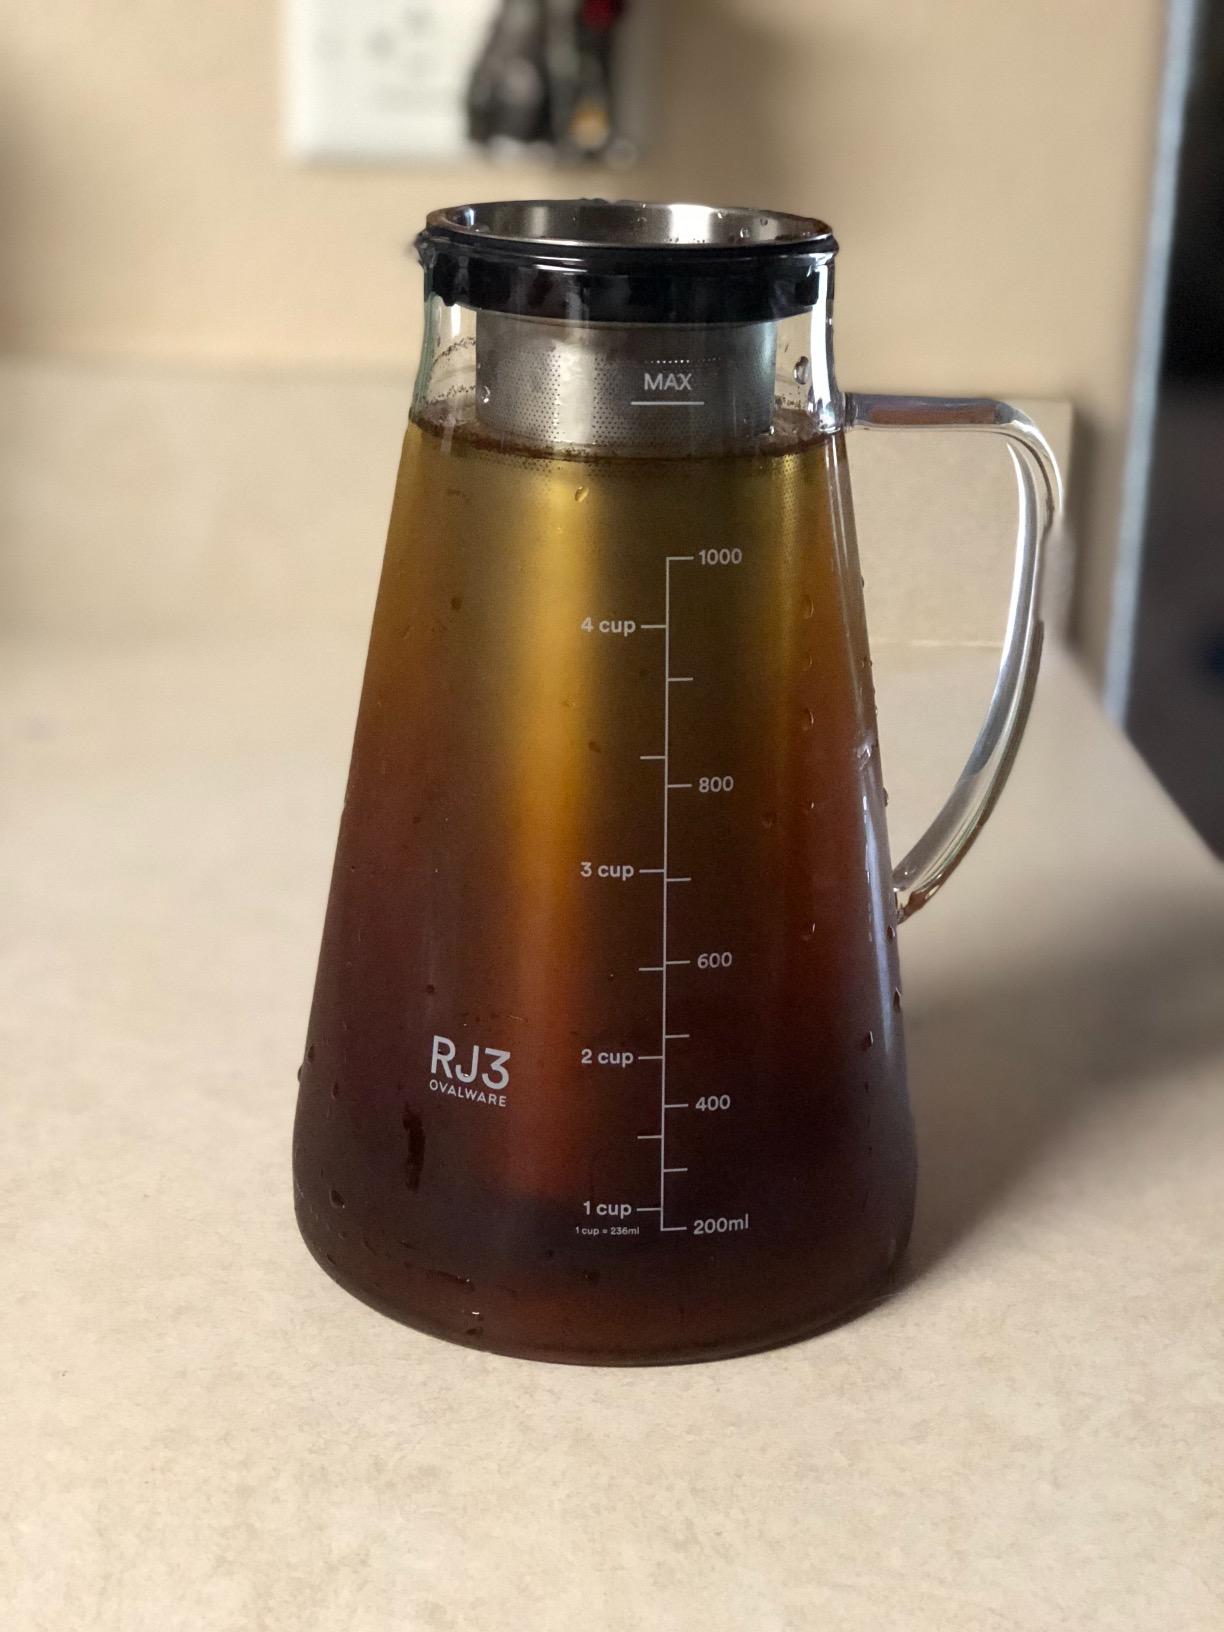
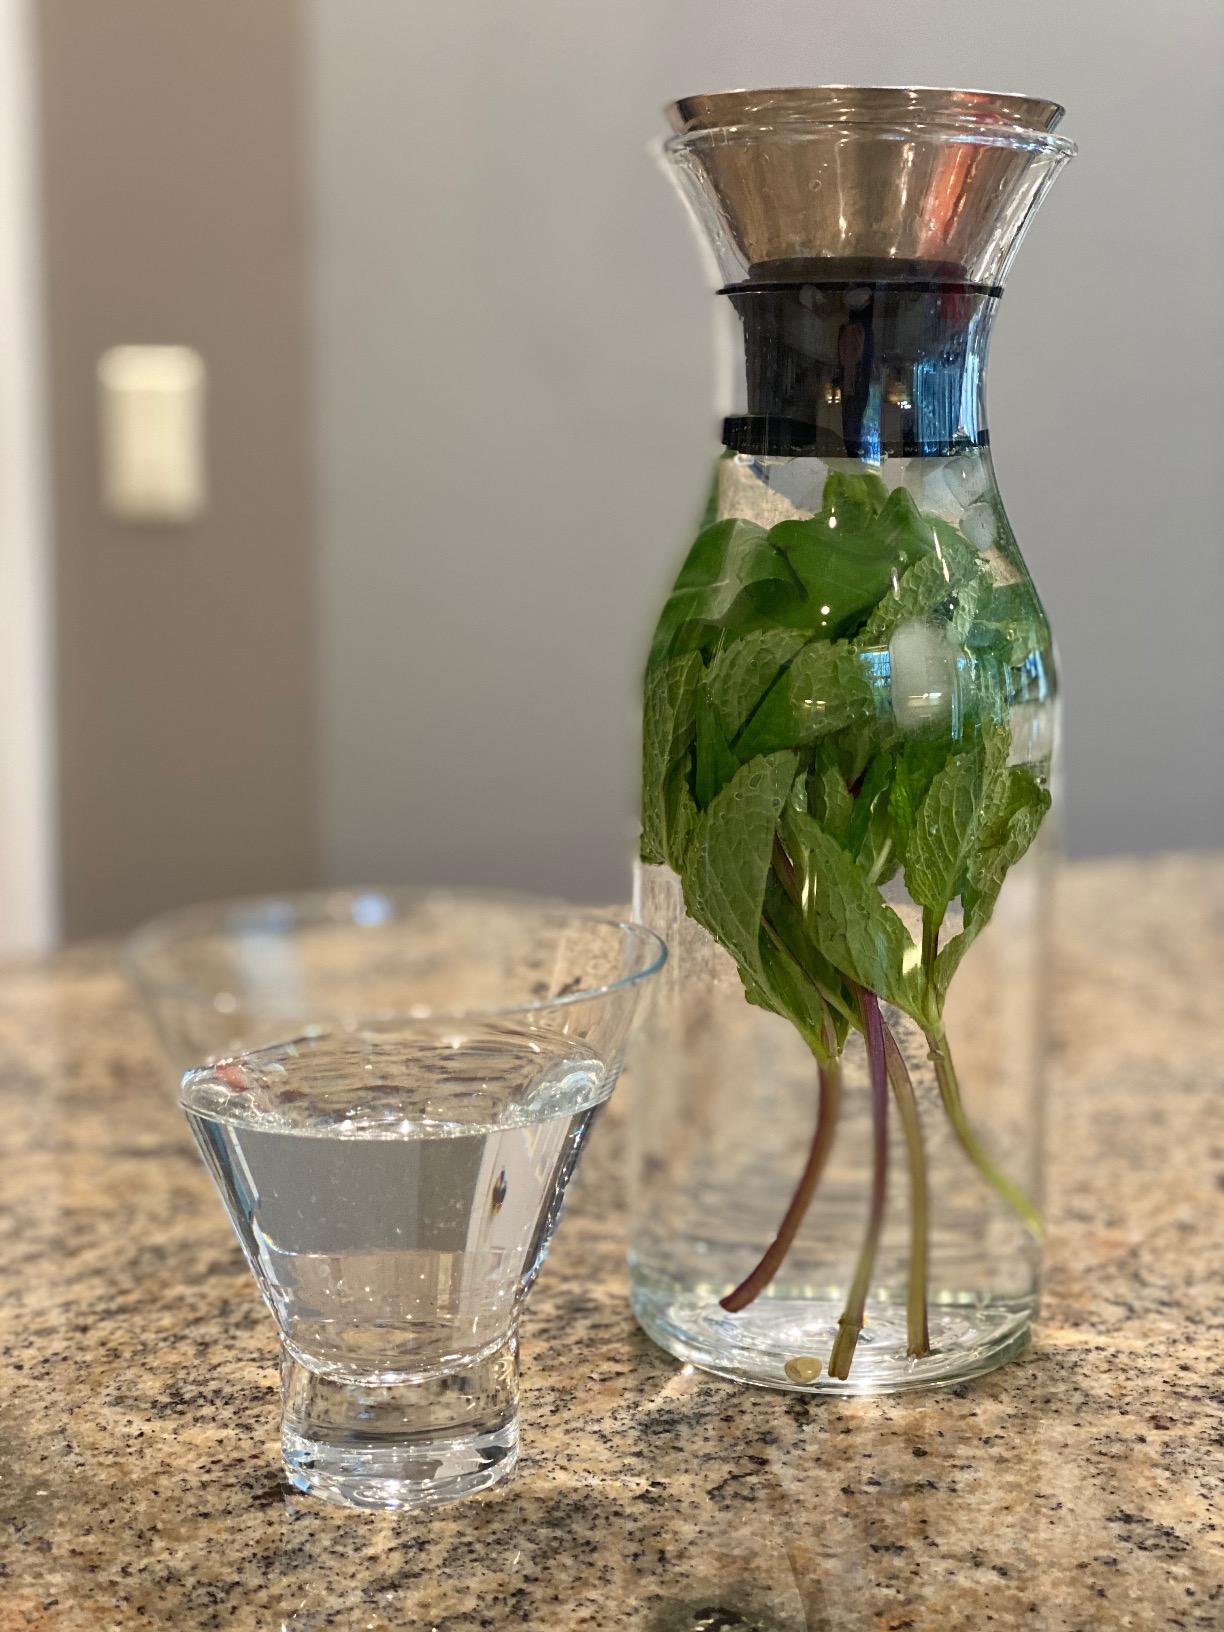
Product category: items_tea
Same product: no